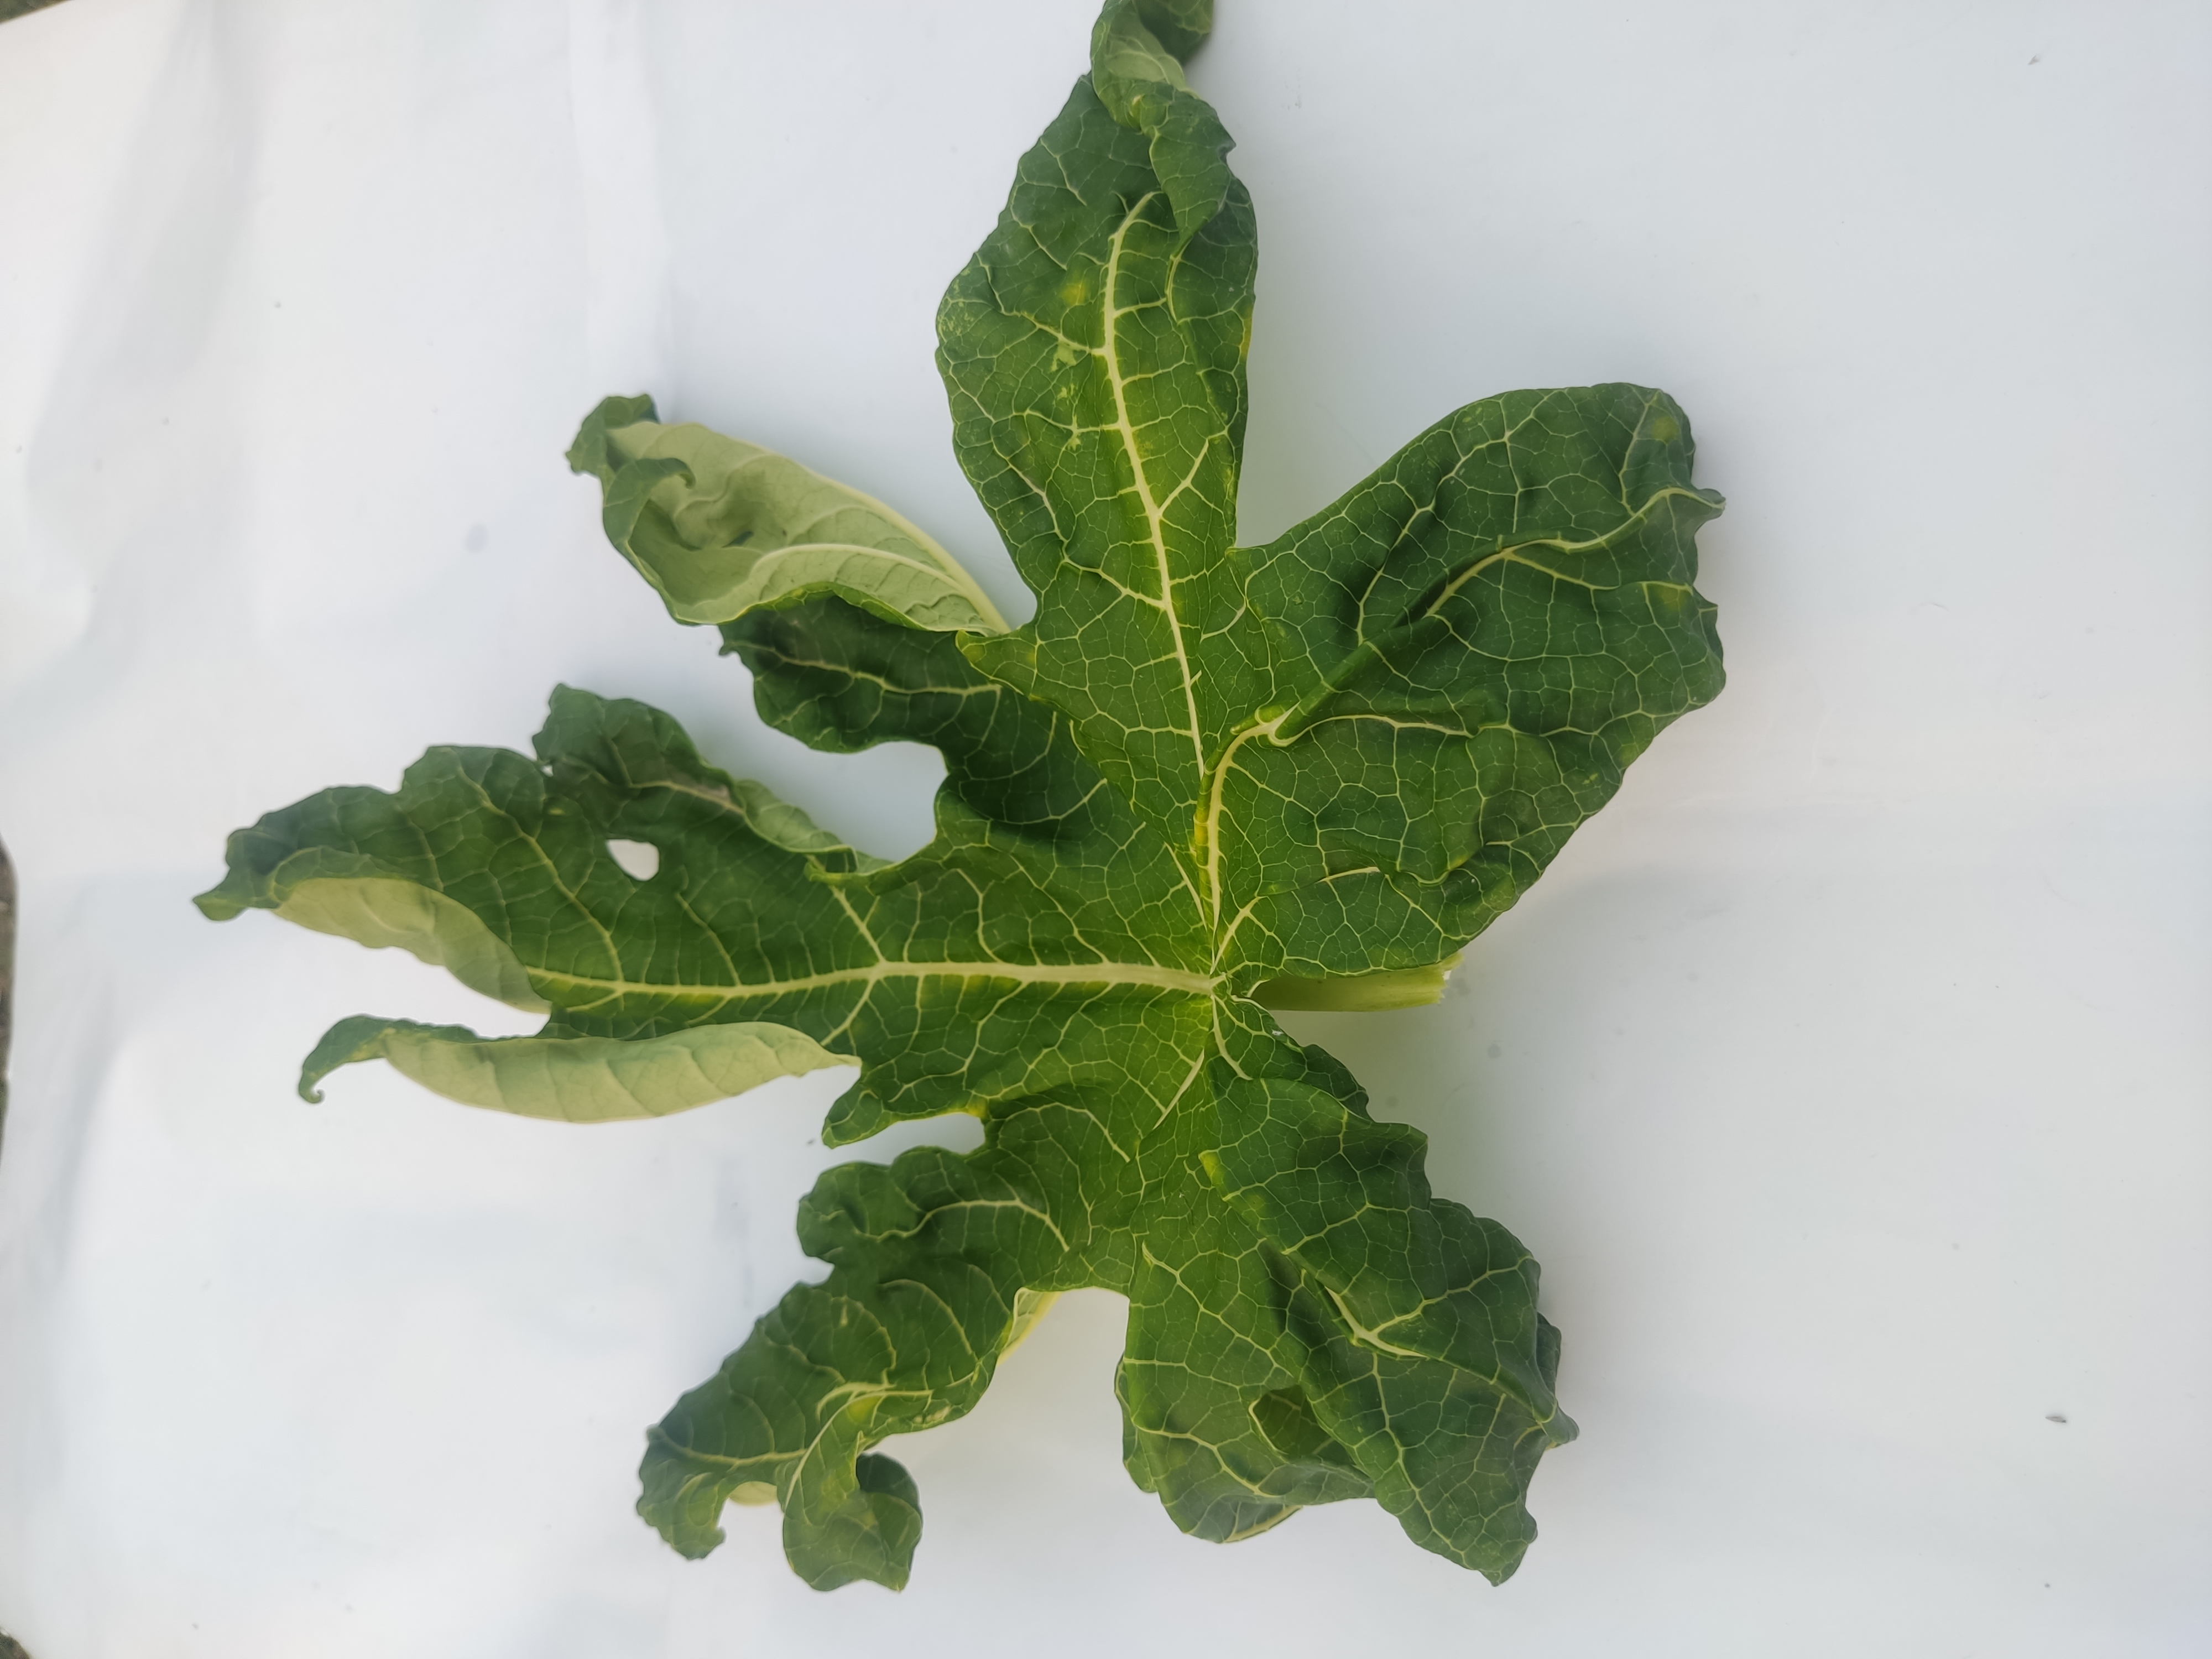
Label: Leaf Curl